Rep Porter

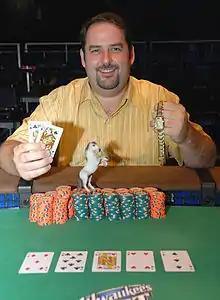
Porter after winning the $1,500 No-Limit Hold'em Six-Handed event at the 2008 World Series of Poker

Ralph "Rep" Porter (born 1971) is an American professional poker player who won the 2008 World Series of Poker $1,500 No-Limit Hold'em Six-Handed event, the 2011 World Series of Poker $2,500 Seven Card Razz event, and the 2016 World Series of Poker $1,500 Seven Card Razz event.